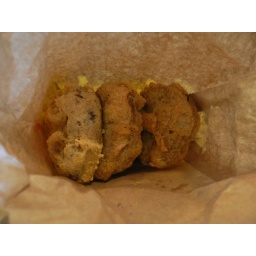
sticky rice cake w tapoica fritters in brown paper bag. tiong bahru food centre